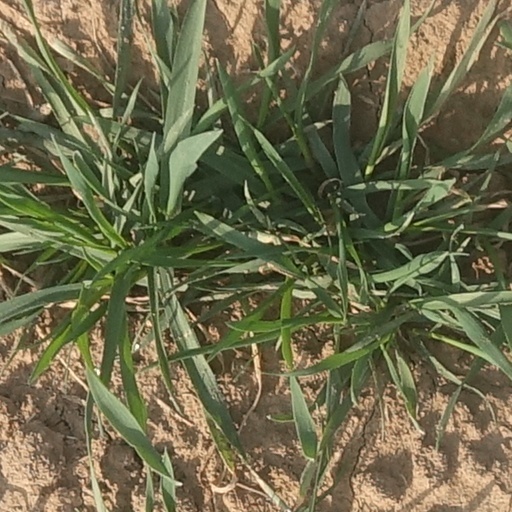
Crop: wheat